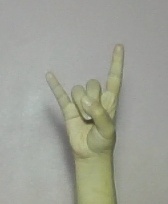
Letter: la